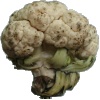
Label: cauliflower